Acme Fresh Market

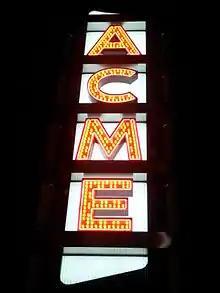
This Acme sign, built in the 1950s, was renovated for the new Acme #10 after many years in storage.

As the company moved away from non-food items and into the Fresh Market branding, many of the stores were remodeled and renovated. From the mid-2000s to the present, many of the older stores have undergone various renovations. These projects were to help modernize the facilities and to streamline and improve customer experience.